Chop suey

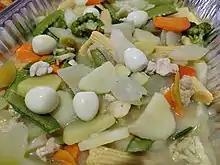
Filipino chop suey, introduced during the American colonial period of the Philippines

One account claims that it was invented by Chinese American cooks working on the transcontinental railroad in the 19th century. Another tale is that it was created during Qing dynasty premier Li Hongzhang's visit to the United States in 1896 by his chef, who tried to create a meal suitable for both Chinese and American palates. Another story is that Li wandered to a local Chinese restaurant after the hotel kitchen had closed, where the chef, embarrassed that he had nothing ready to offer, came up with the new dish using scraps of leftovers. Yet recent research by the scholar Renqiu Yu led him to conclude that "no evidence can be found in available historical records to support the story that Li Hung Chang [Li Hongzhang] ate chop suey in the United States." Li brought three Chinese chefs with him, and would not have needed to eat in local restaurants or invent new dishes in any case. Yu speculates that shrewd Chinese American restaurant owners took advantage of the publicity surrounding his visit to promote chop suey as Li's favorite.